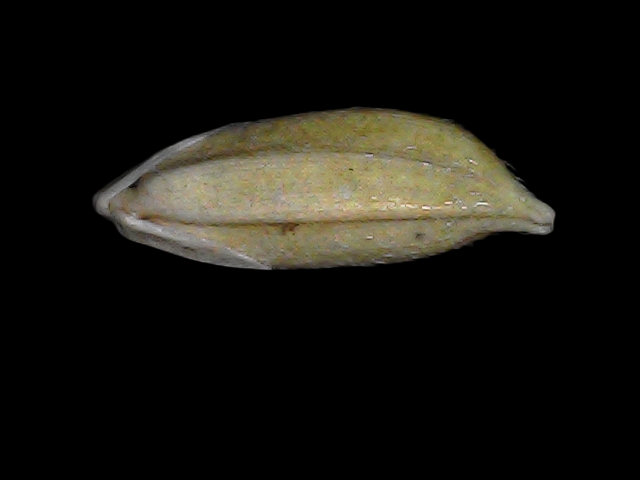
Rice variety: Bd34